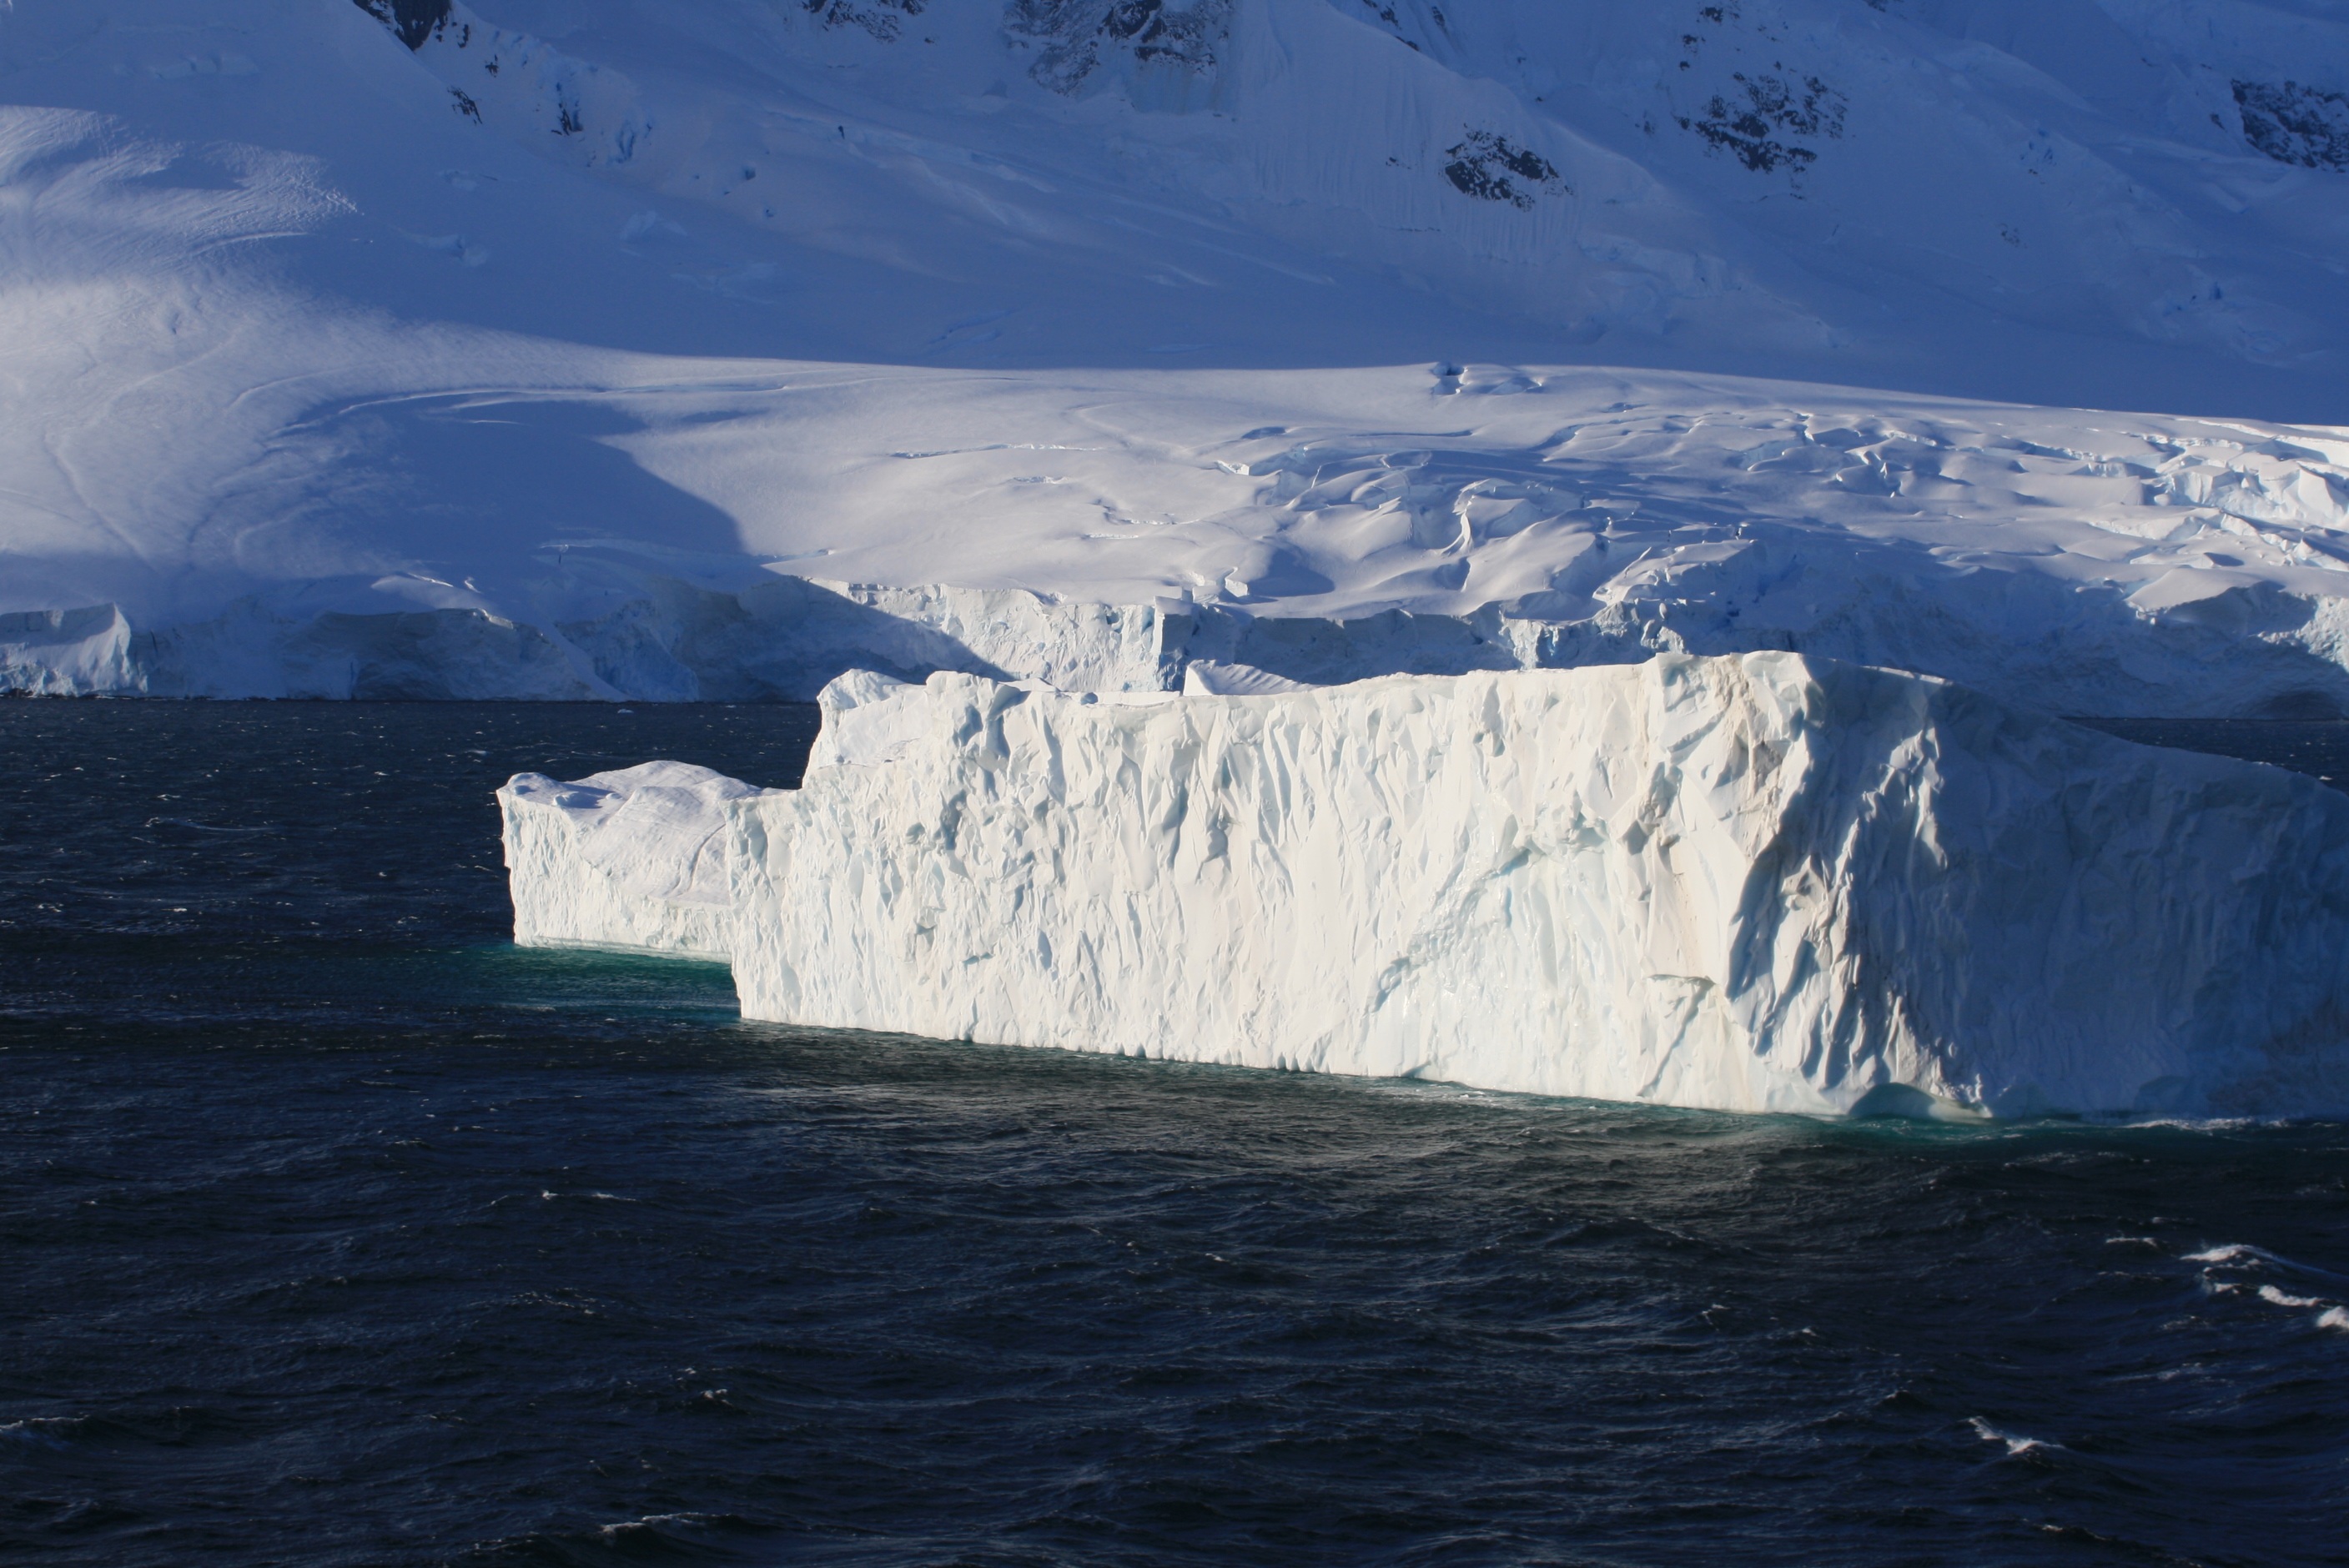
landscape, snow, panorama, ice, glacier, frozen, arctic, terrain, iceberg, polar, antarctica, landform, arctic ocean, north pole, south pole, geographical feature, glacial landform, geological phenomenon, wind wave, ice cap, sea ice, polar ice cap, ice berd